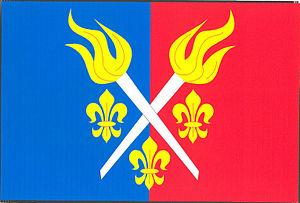
Vojtanov est une commune du district de Cheb, dans la région de Karlovy Vary, en Tchéquie. Sa population s'élevait à 220 habitants en 2018.